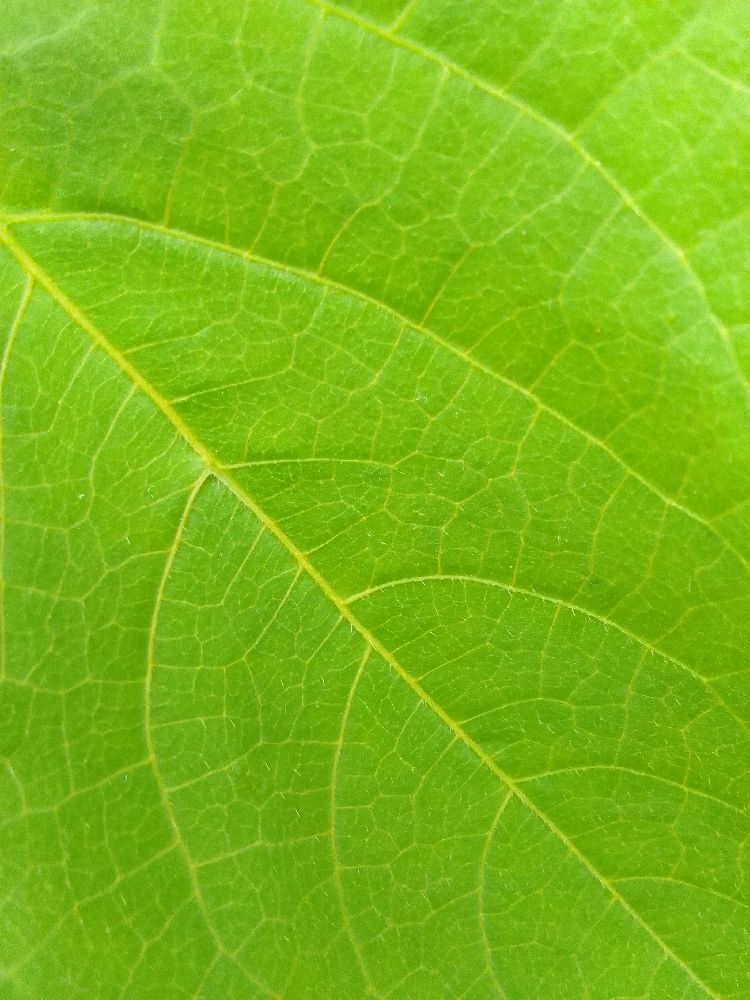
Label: healthy